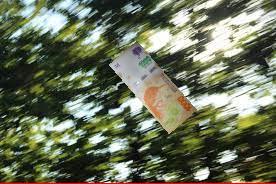
Denominación: 1000